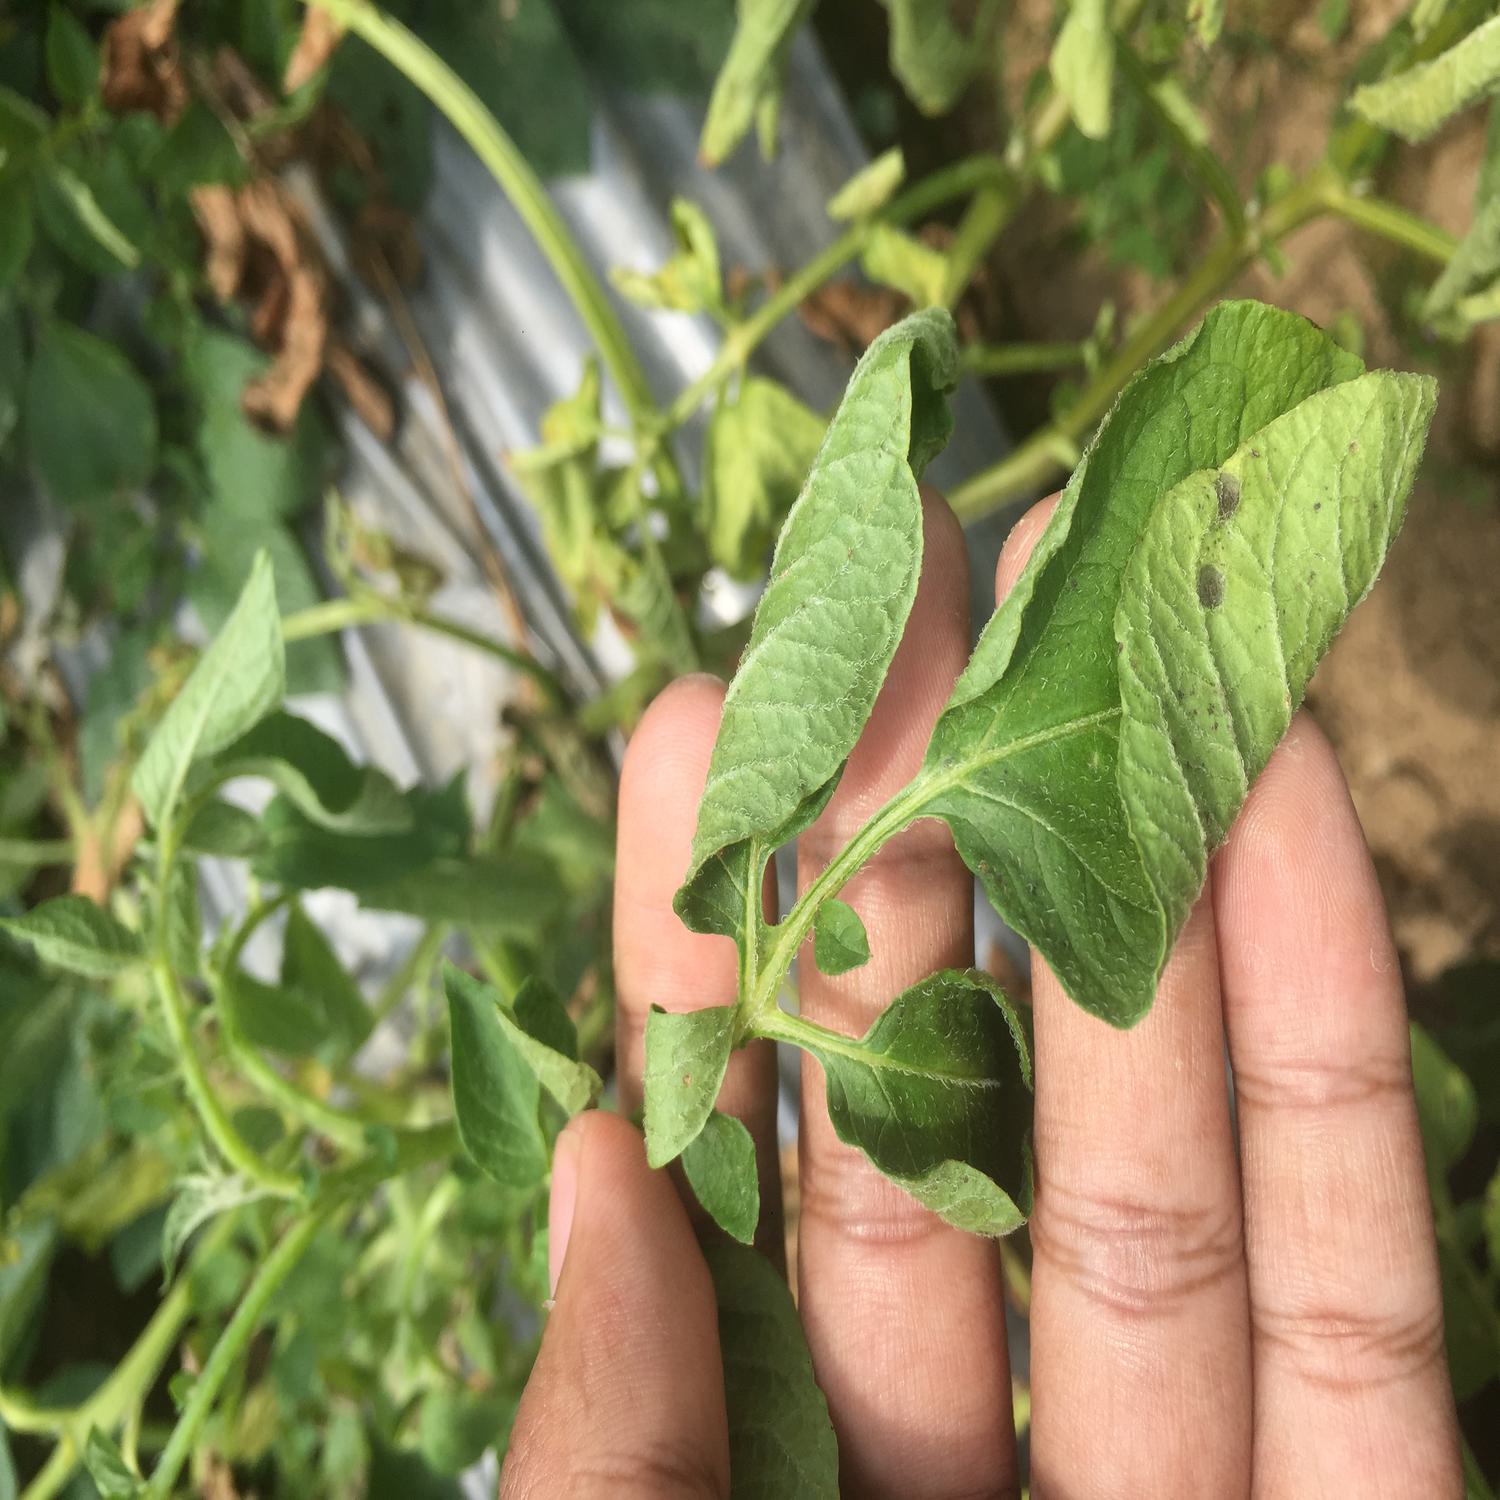
Label: Bacteria